Castle Clinton

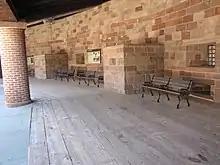
Interior of Castle Clinton

By the early 1870s, Castle Garden's information bureau employed staff members who could speak over a dozen languages. The New York state government encouraged immigrants to use other ports of entry to reduce overcrowding, so it issued a head tax on every immigrant who passed through Castle Garden. This measure was largely ineffective, as "The New York Times" wrote in 1874: "Castle Garden is so well known in Europe that few emigrants can be induced to sail to any other destination." By then, the immigration depot was in poor condition, with rotting floors and "tottering" offices and benches. The Board of Emigration Commissioners lost a significant source of income in 1875, when the Supreme Court of the United States invalidated a New York state law that required steamship companies to pay a head tax or put up a bond for each immigrant. Afterward, the commissioners sought funding from the state legislature. Due to budgetary shortfalls, the Emigration Commissioners disbanded the labor bureau in 1875, although the German and Irish Emigrant Societies took over the labor bureau's operation. Congress passed the Page Act of 1875, the first restrictive federal immigration law in the United States, during this time.